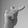
ASL letter: T